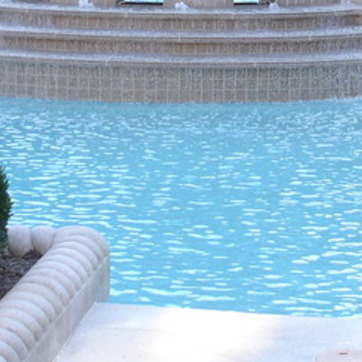
Material: water